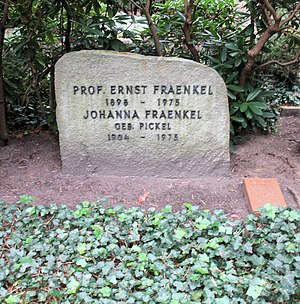
Ernst Fraenkel (politolog)
Fraenkels gravsted i Berlin
Ernst Fraenkel var en tysk jurist og politolog, uddannet indenfor statskundskab. Han var en af grundlæggerne af tysk statsvidenskab efter anden verdenskrig. Under Weimarrepublikken var han medlem af Sozialdemokratische Partei Deutschlands, og en af få jurister som havde socialdemokratiske meninger. I 1939 emigrerede han til USA hvor han udviklet respekt for USA's politik, specielt landets pluralisme og dets implementering af magtfordelingsprincippet.